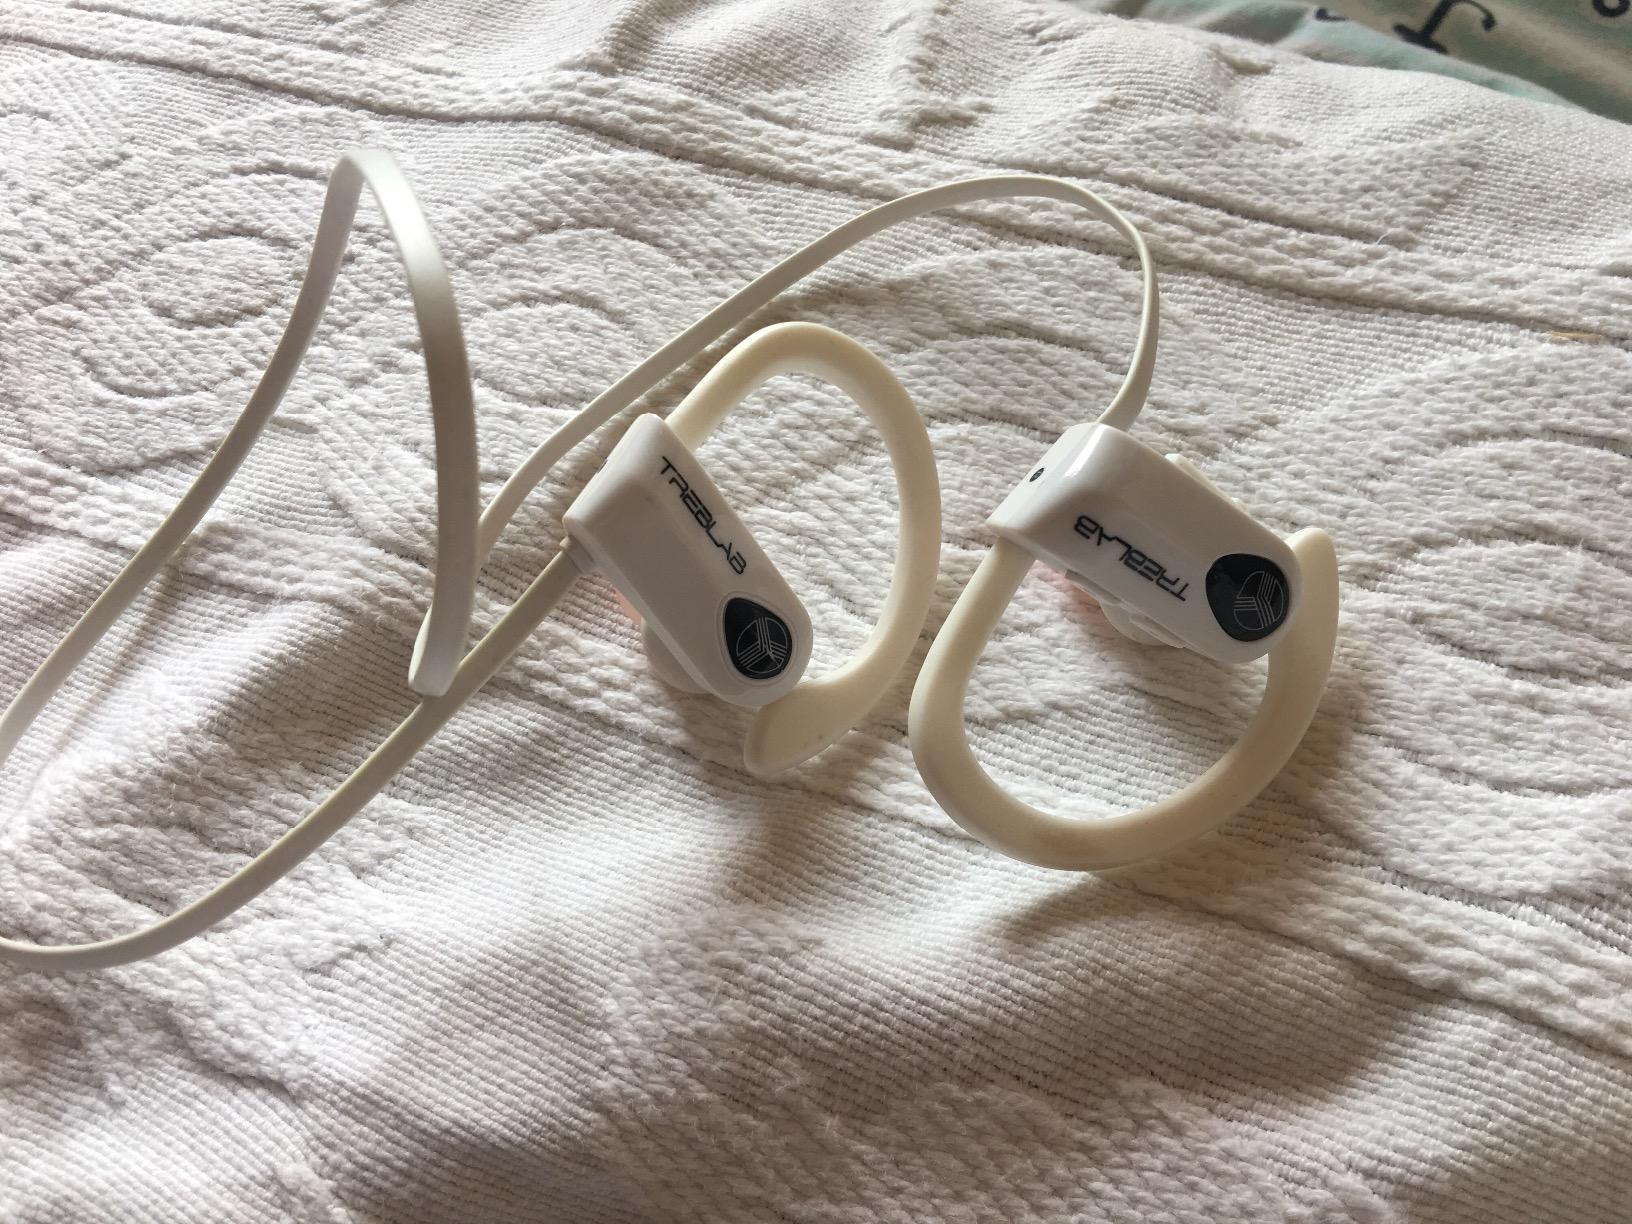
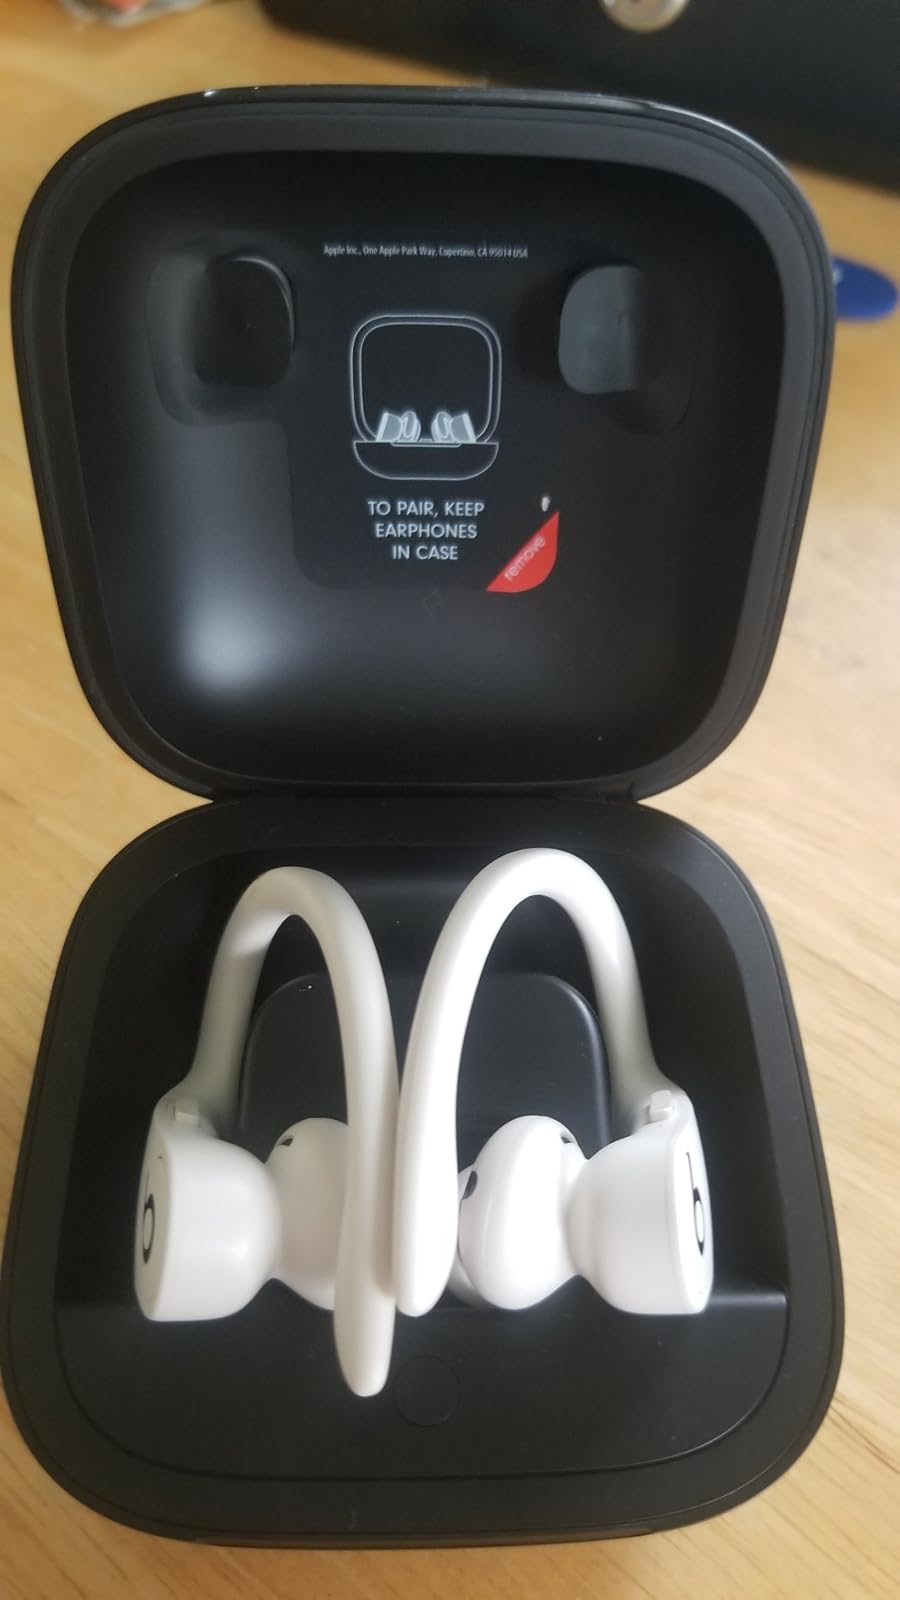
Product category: earbuds
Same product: no